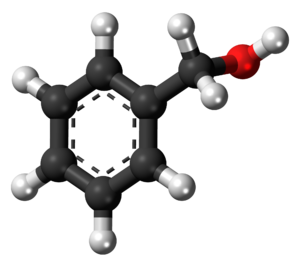
Benzylalkohol
Molekylet
Benzylalkohol er aromatisk alkohol med formlen C₆H₅CH₂OH. Gruppen af benzyl som ofte forkortes "Bn", således at benzylalkohol skrives BnOH. Benzylalkohol er en farveløs væske med en mild behagelig aromatisk duft. Det er et brugbart opløsningsmiddel grundet sin polaritet, lav giftighed og lavt damptryk. Benzylalkohol er opløseligt i vand og er helt blandbart i alkohol og diethylether.